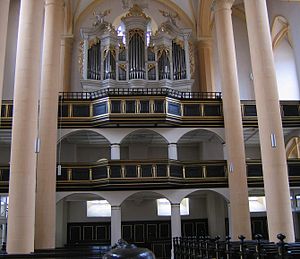
Iphofen / Geografi / Bydele
Iphofen er en by i Landkreis Kitzingen i Regierungsbezirk Unterfranken, i den tyske delstat Bayern. Den er administrationsby i Verwaltungsgemeinschaft Iphofen. Byen er kendt for sin vinproduktion, og af turister for sit maleriske middelalderlige og barokke bycentrum.